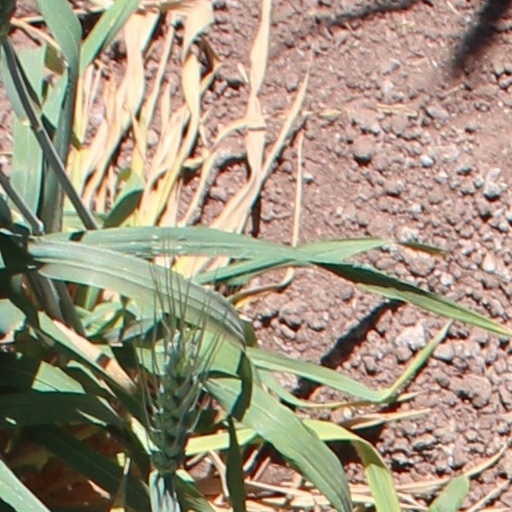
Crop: wheat